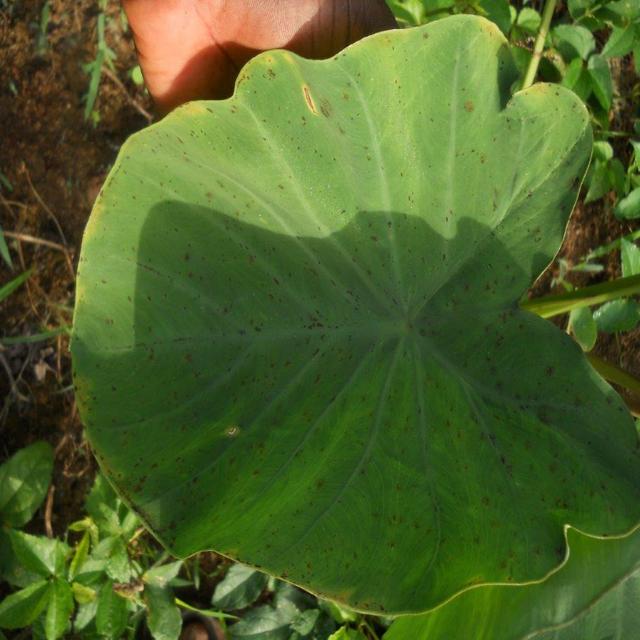
Label: Early_Blight